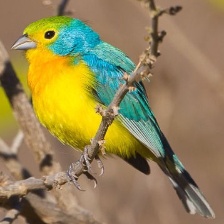
Species: ORANGE BRESTED BUNTING
Scientific name: PASSERINA LECLANCHERII
ImageNet parent category: indigo_bunting